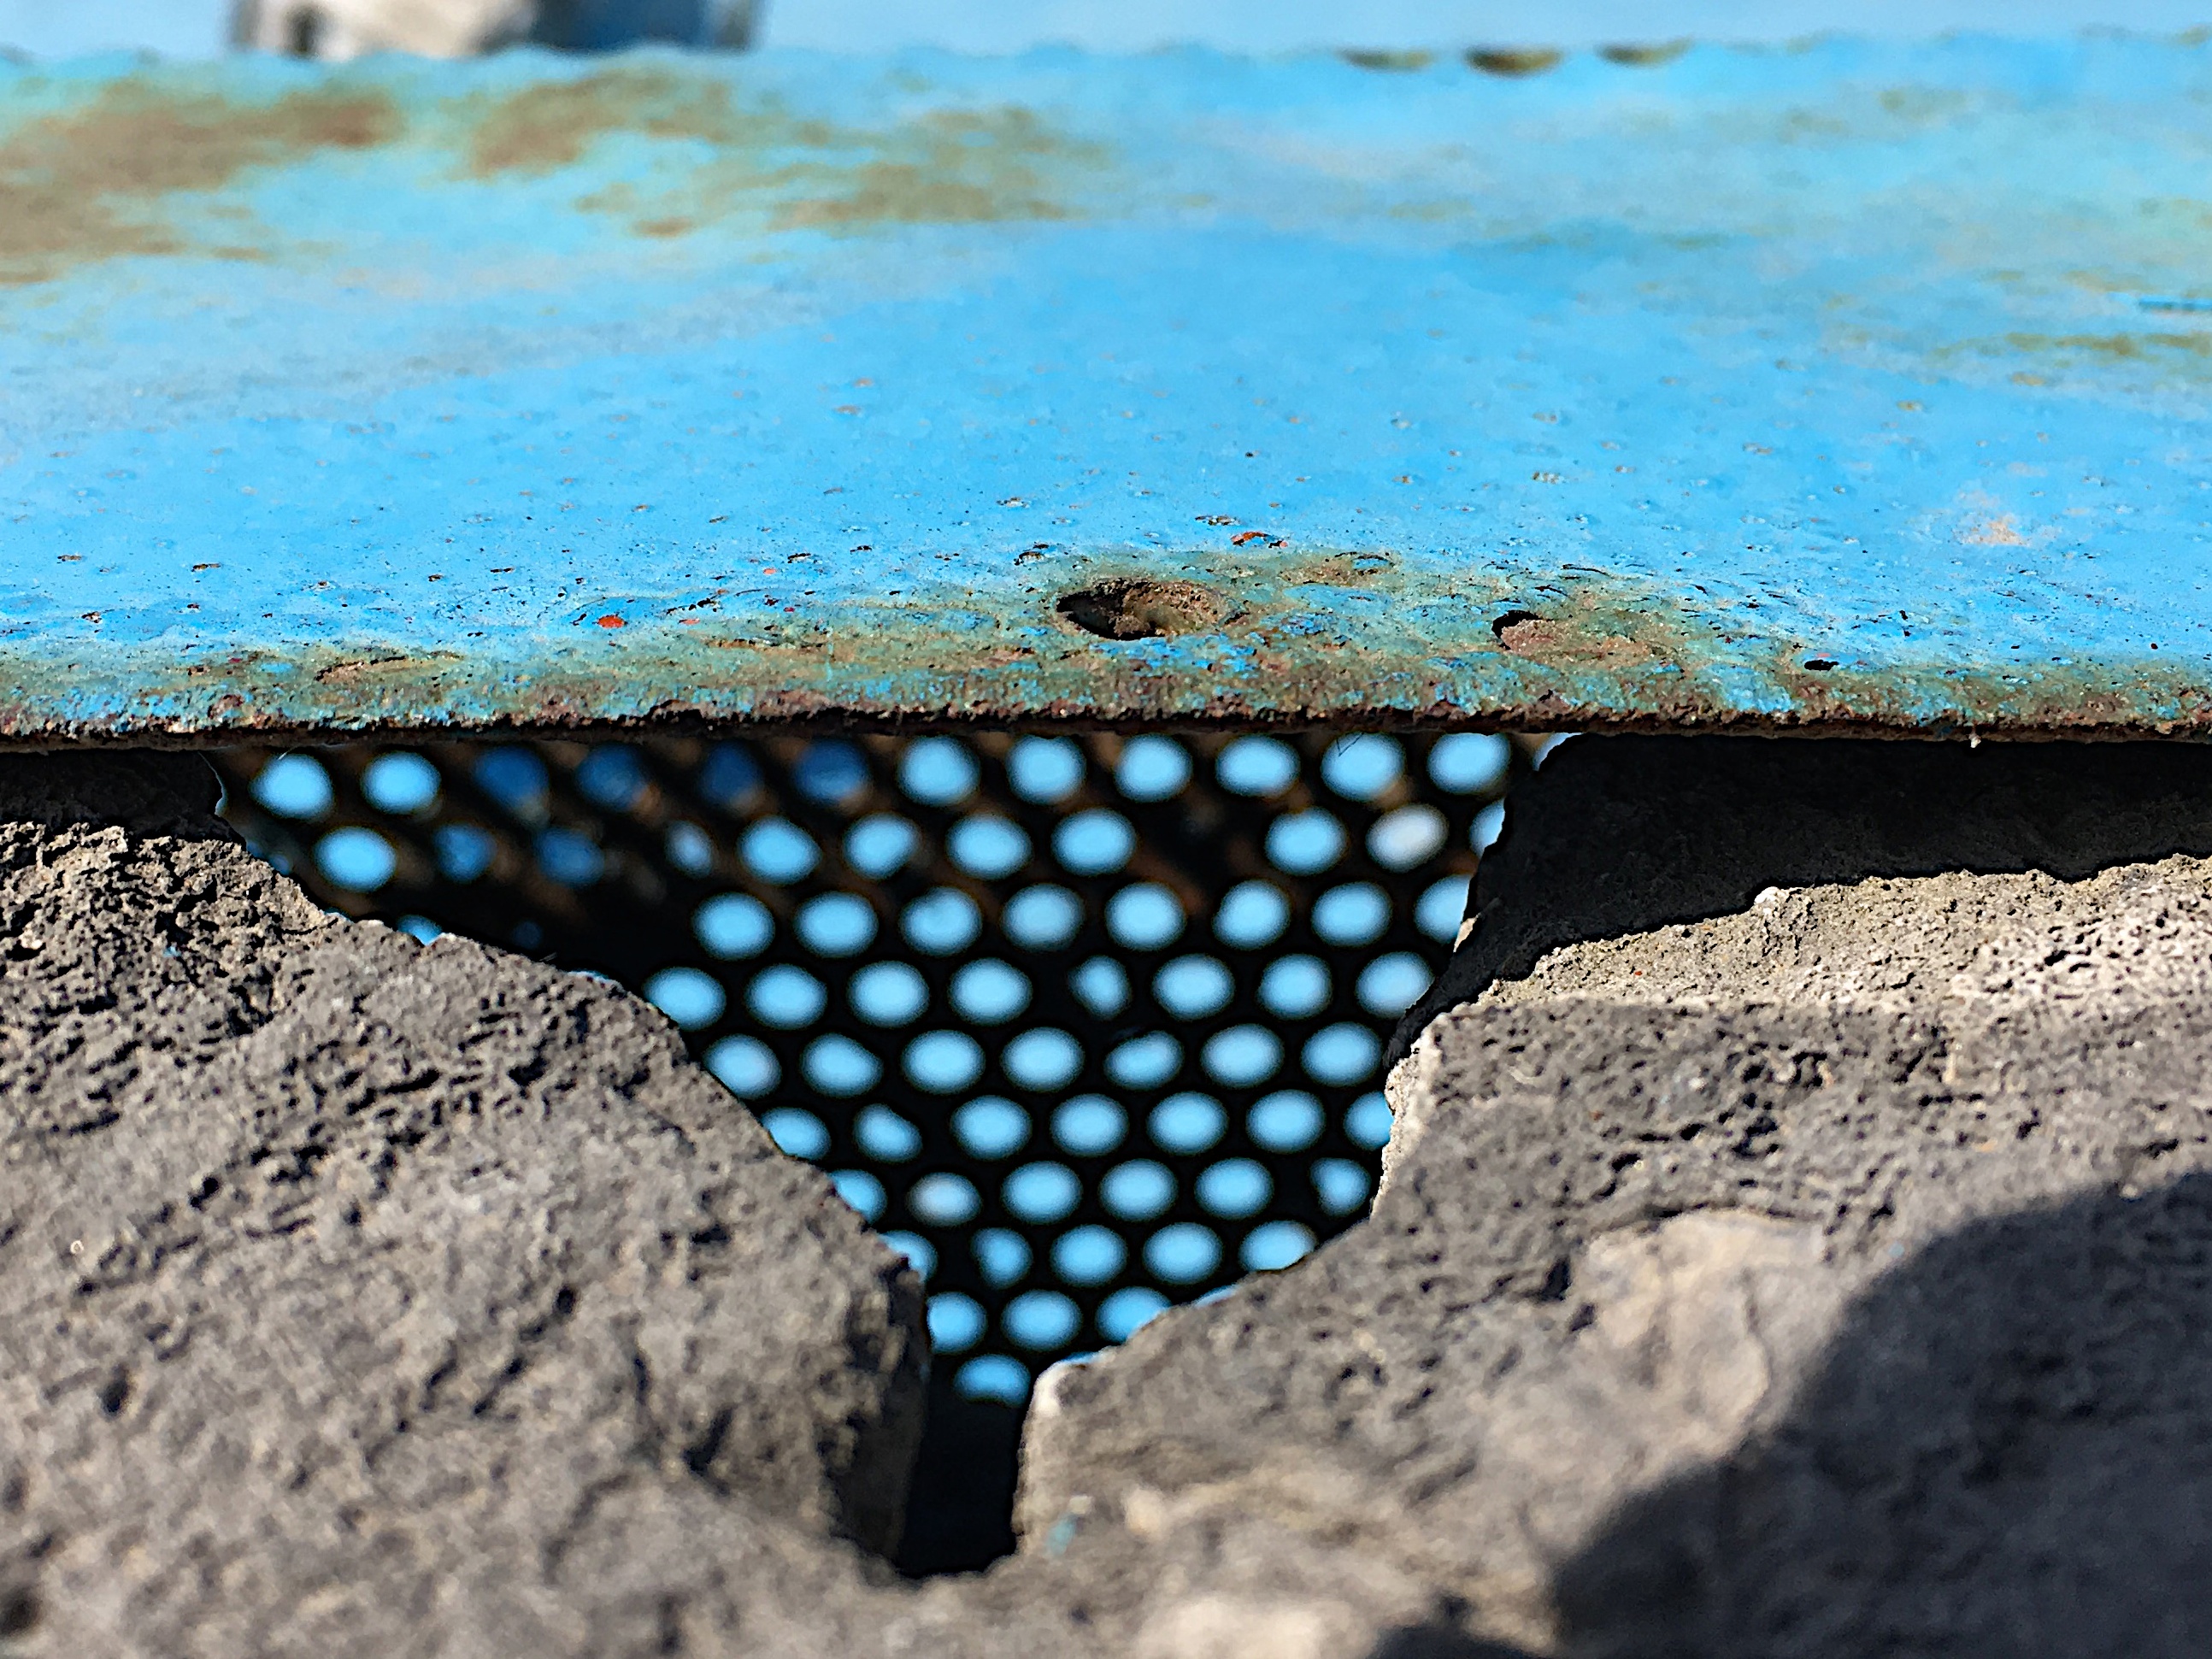
sea, water, sand, rock, green, reflection, color, soil, blue, fish, material, macro photography